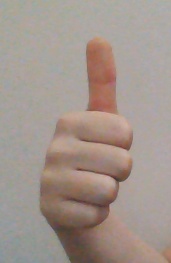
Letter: aleff